Sky position (RA, Dec in degrees): 197.976, 3.244
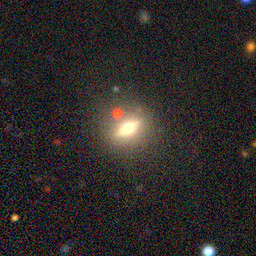
Galaxy morphology: Edge-on Galaxies with Bulge